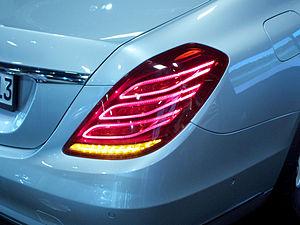
Dans le monde du transport, le liquide à clignotant, ou feu clignotant, est un dispositif lumineux produisant un clignotement, émission de lumière discontinue. Le but de ce fonctionnement discontinu est d'en faire un signal lumineux distinctif et mieux perçu par le cerveau humain.